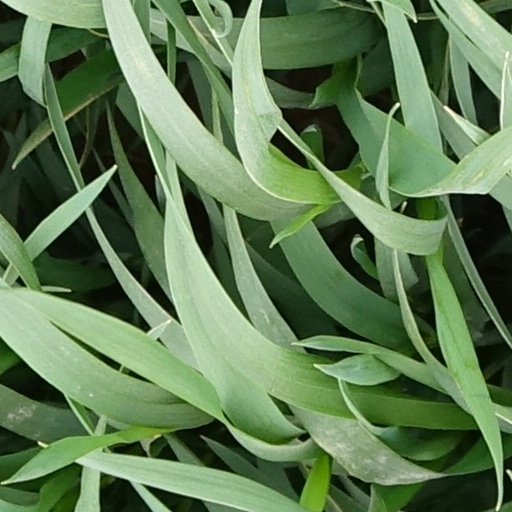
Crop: wheat